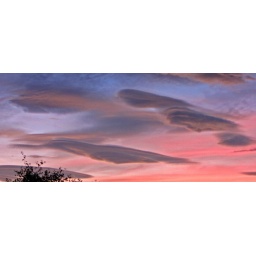
Evening sky over Rowan Crescent. The clouds looked to me like an invading fleet of flying saucers.